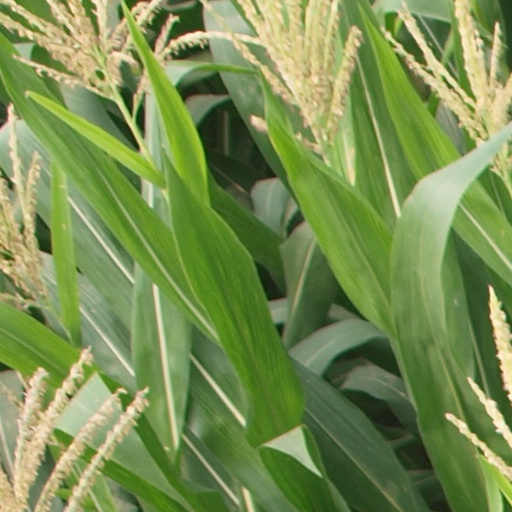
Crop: maize; corn